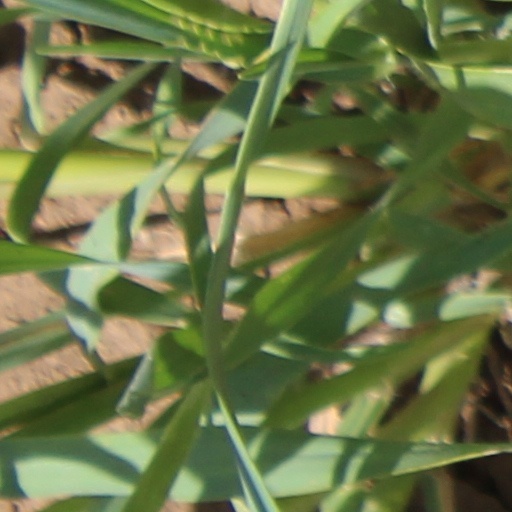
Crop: wheat